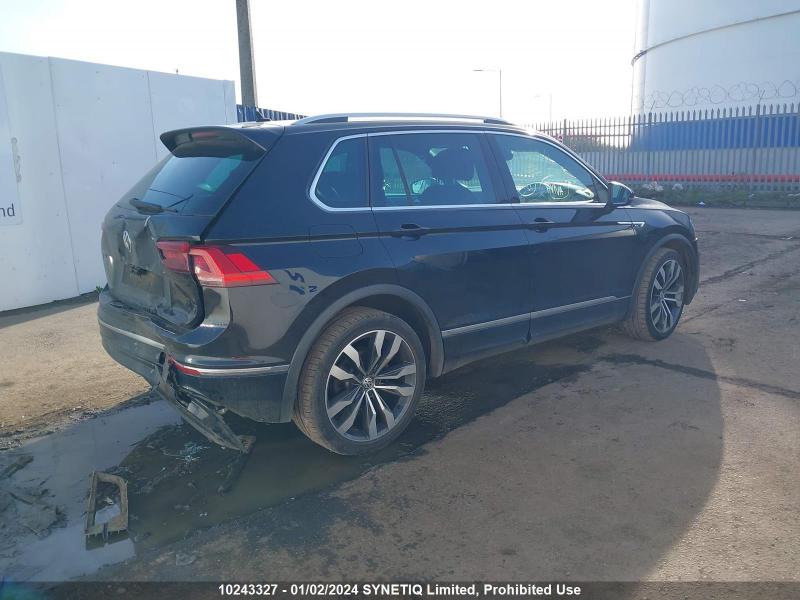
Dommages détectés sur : porte avant droite, porte arrière droite, malle, feu arrière droit, pare-choc arrière, plaque d'immatriculation arrière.
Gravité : majeur